Great Pyramid of Giza

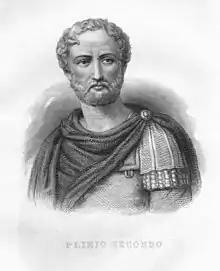
During the Roman Empire, Pliny the Elder argues that "bridges" were used to transport stones to the top of the Great Pyramid.

The Roman writer Pliny the Elder, writing in the first century AD, argued that the Great Pyramid had been raised, either "to prevent the lower classes from remaining unoccupied", or as a measure to prevent the pharaoh's riches from falling into the hands of his rivals or successors. Pliny does not speculate as to the pharaoh in question, explicitly noting that "accident [has] consigned to oblivion the names of those who erected such stupendous memorials of their vanity".